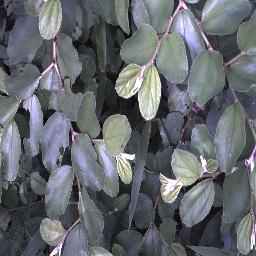
Label: chinee_apple